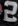
Number: 2